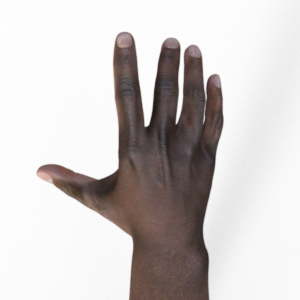
Label: paper